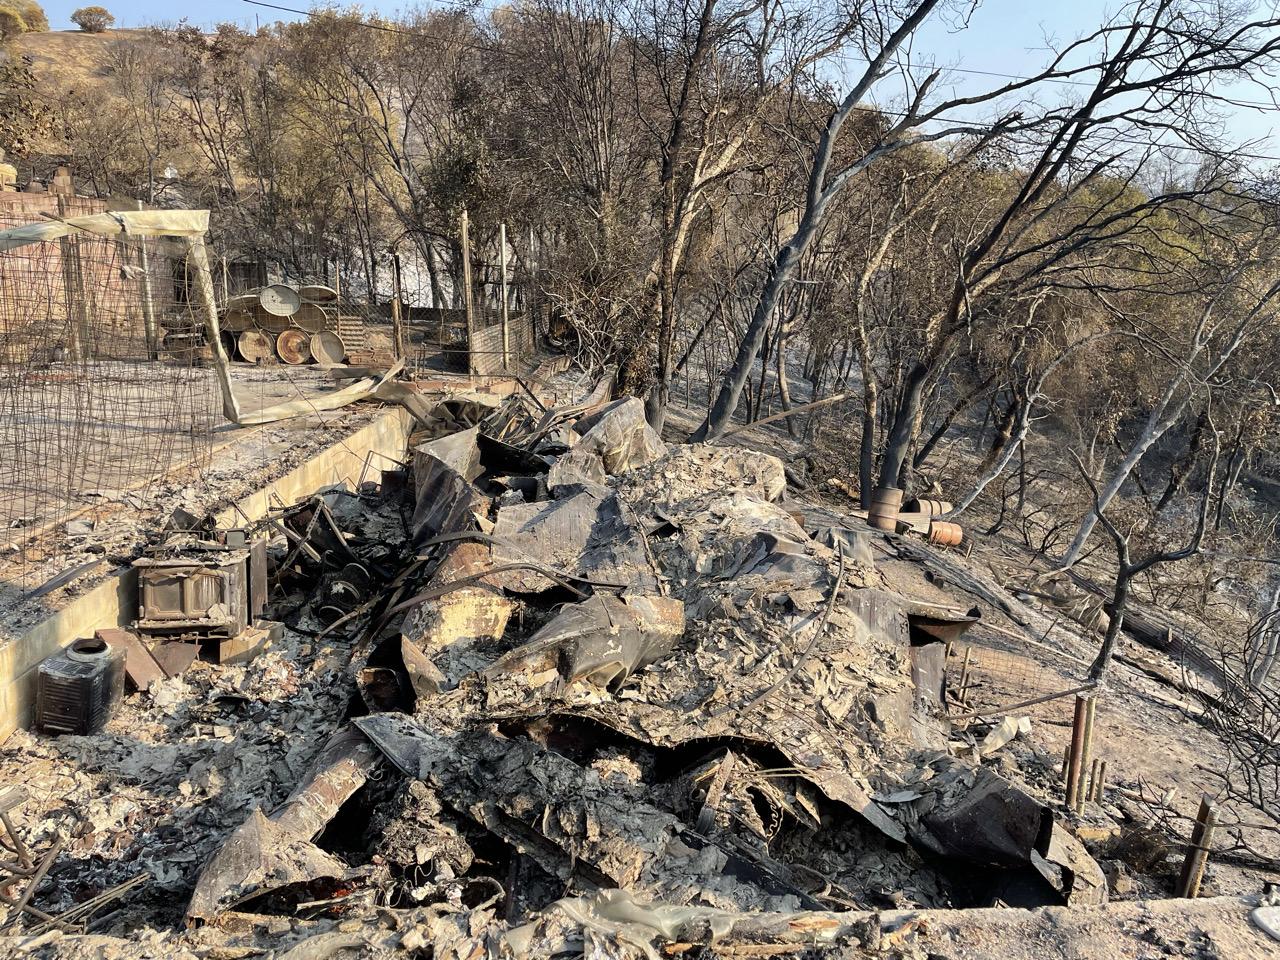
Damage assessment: destroyed